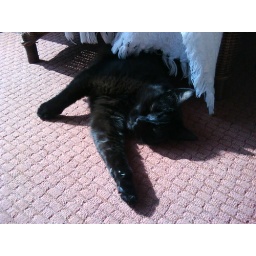
Of course, the cat lies under the chair to sunbathe.